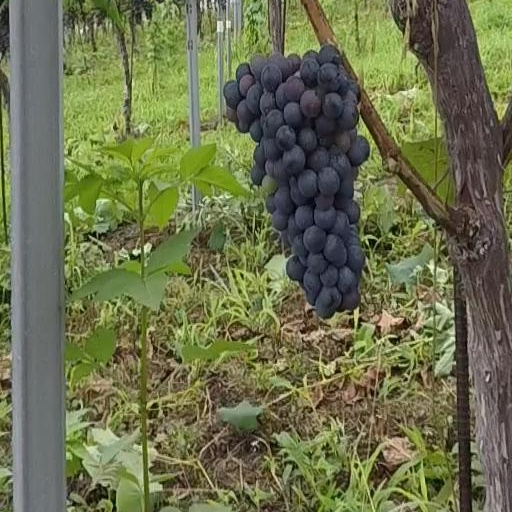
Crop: grape